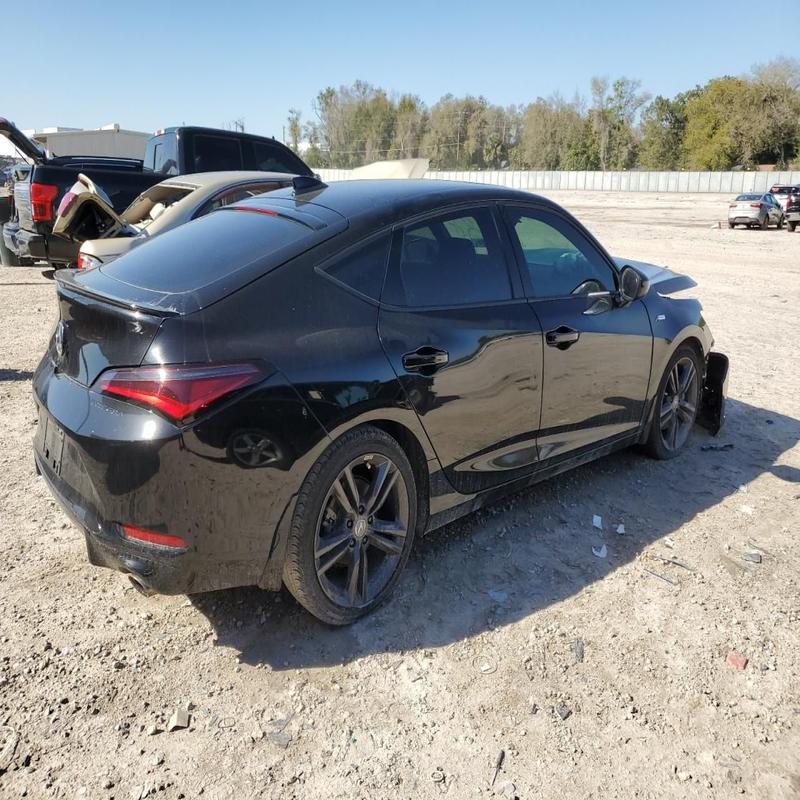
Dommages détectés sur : pare-choc avant, capot, porte arrière droite, porte arrière gauche, aile arrière droite, aile arrière gauche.
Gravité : majeur